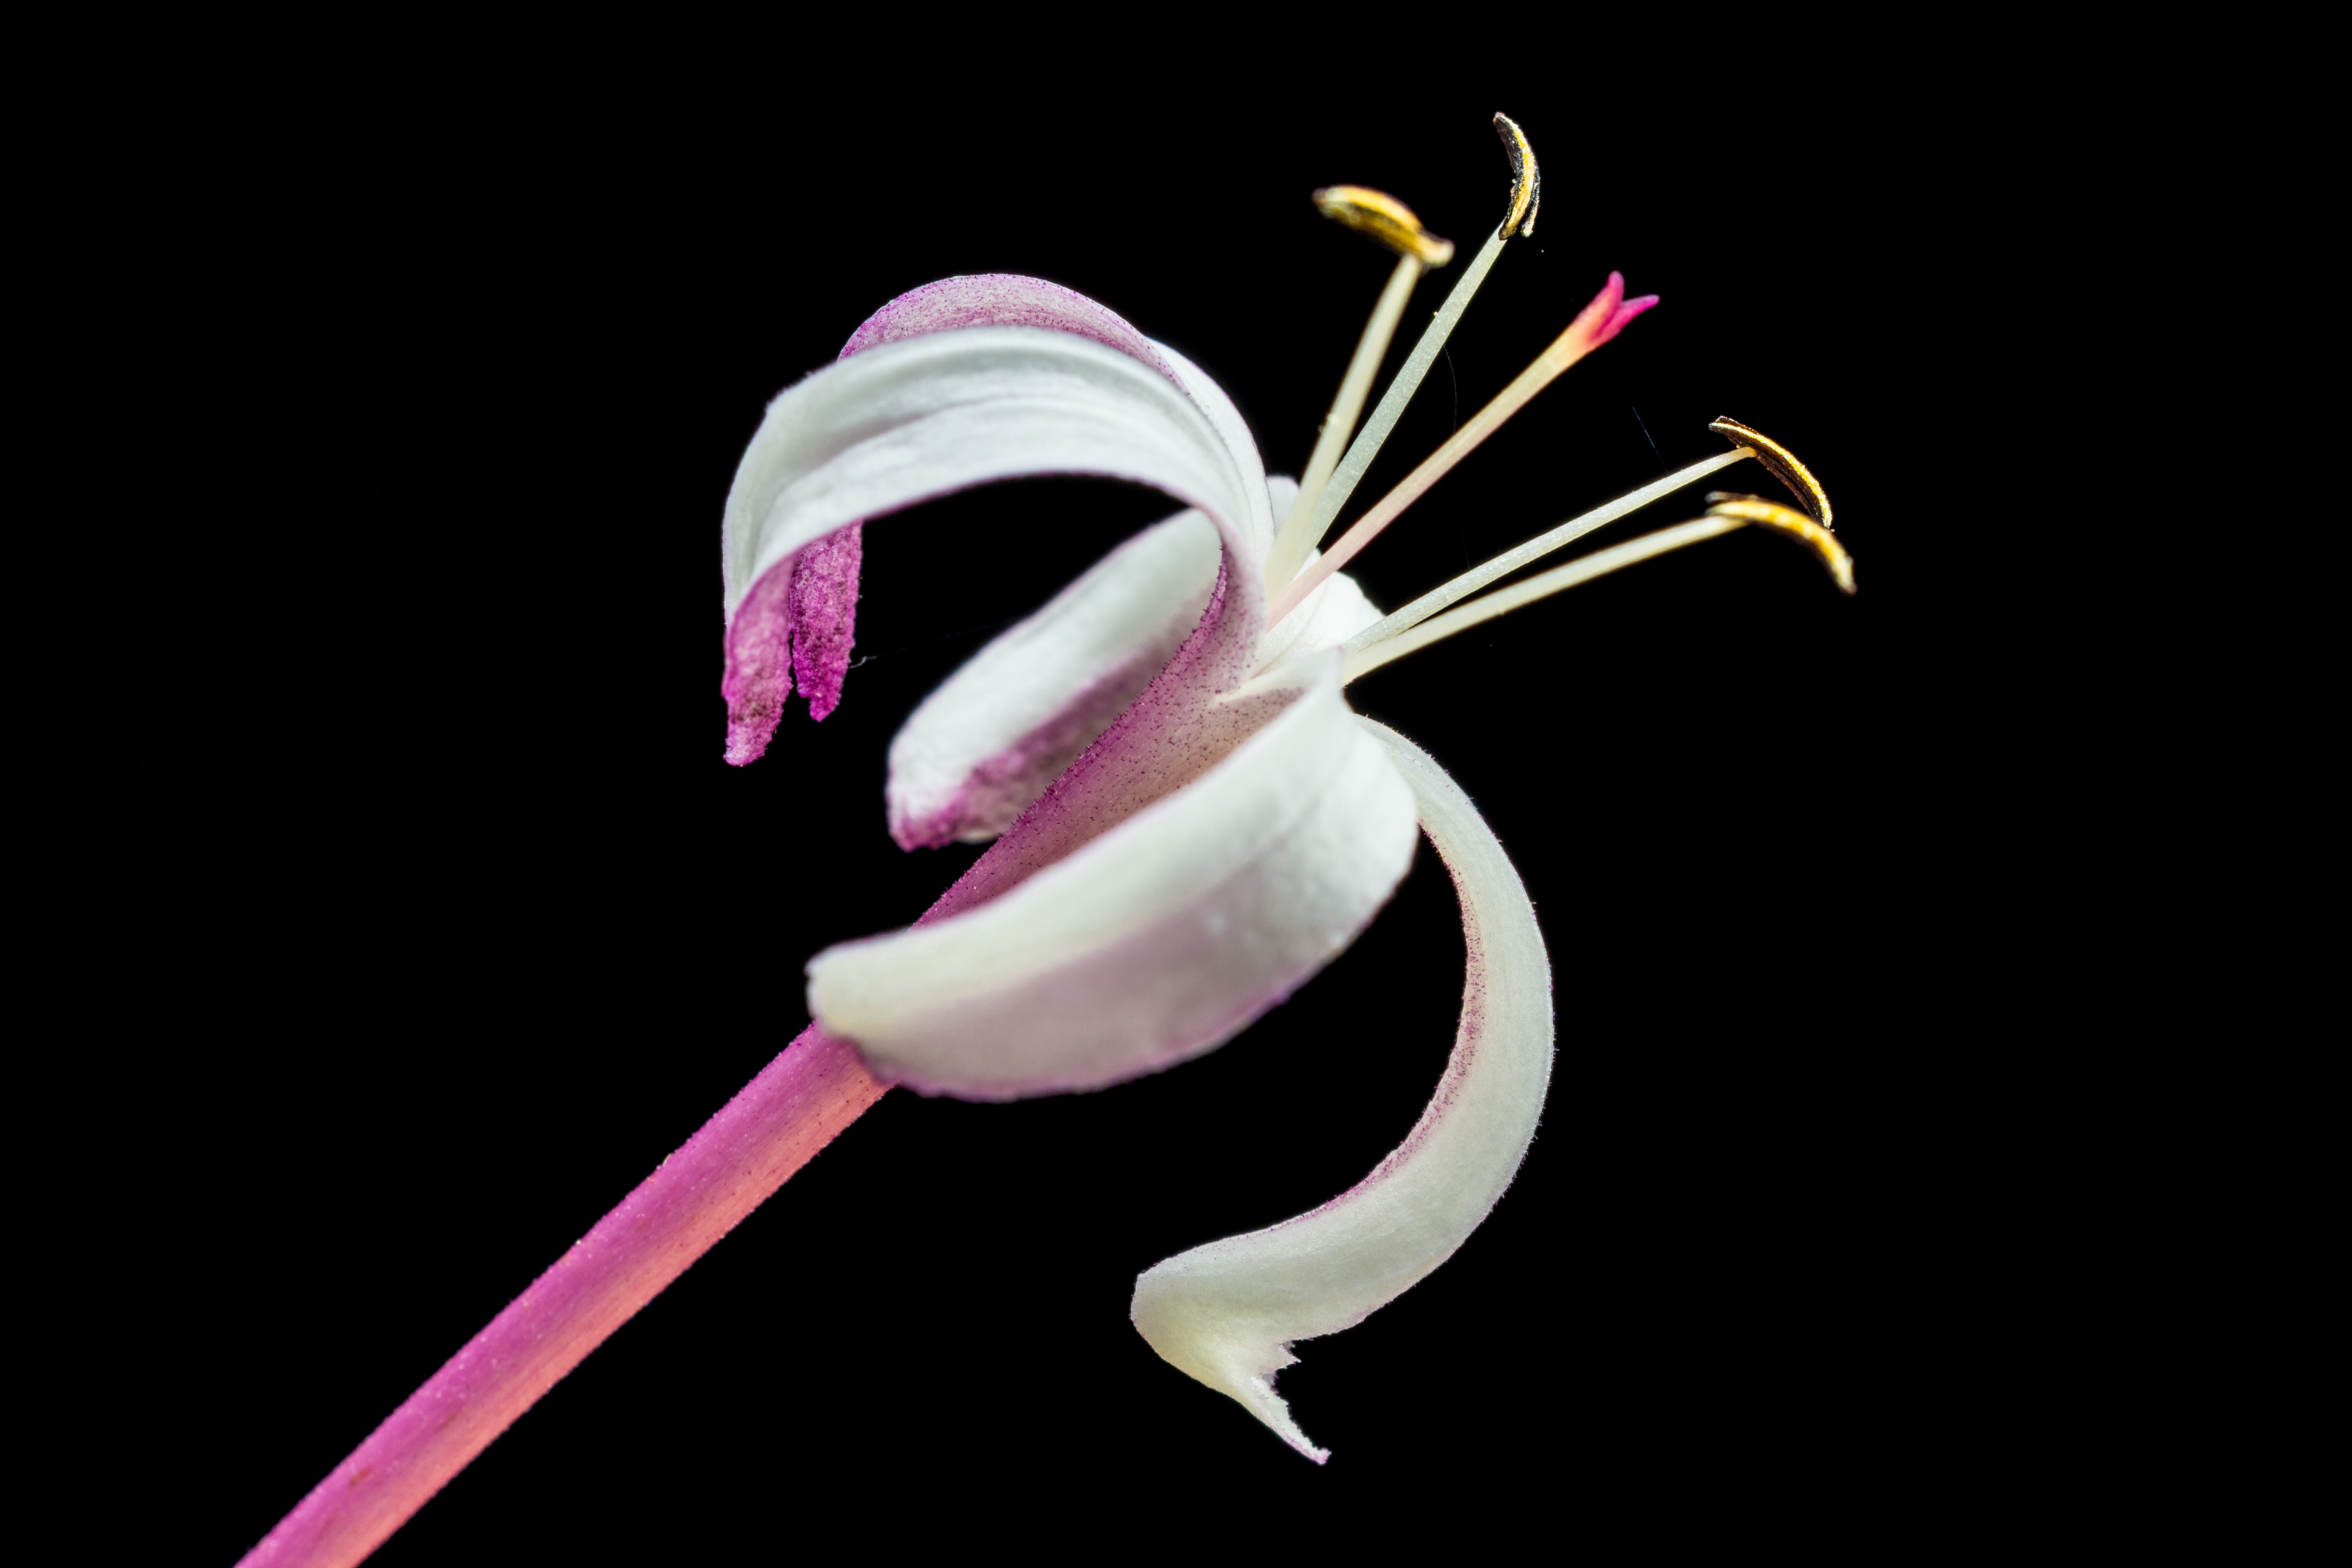
blossom, plant, flower, petal, bloom, pink, close, macro photography, flowering plant, land plant, lady sansai